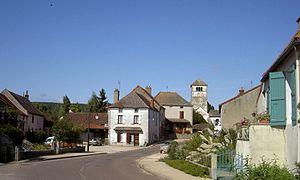
Sainte-Hélène est une commune française située dans le département de Saône-et-Loire en région Bourgogne-Franche-Comté.